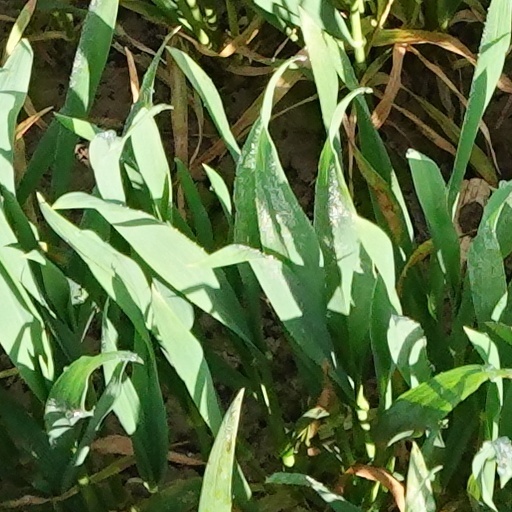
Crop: wheat